Israeli occupation of the West Bank

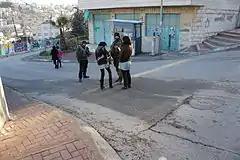
Palestinian girls having their school bags searched by Israeli soldiers in Tel Rumeida, Hebron

House demolition is considered a form of collective punishment. According to the law of occupation, the destruction of property, save for reasons of absolute military necessity, is prohibited. The practice of demolishing Palestinian houses began within two days of the conquest of the area in the Old City of Jerusalem known as the Moroccan Quarter, adjacent to the Western Wall. From the outset of the occupation of the Palestinian territories down to 2015, according to an estimate by the ICAHD, it has been estimated that Israel has razed 48,488 Palestinian structures, with a concomitant displacement of hundreds of thousands of Palestinians.